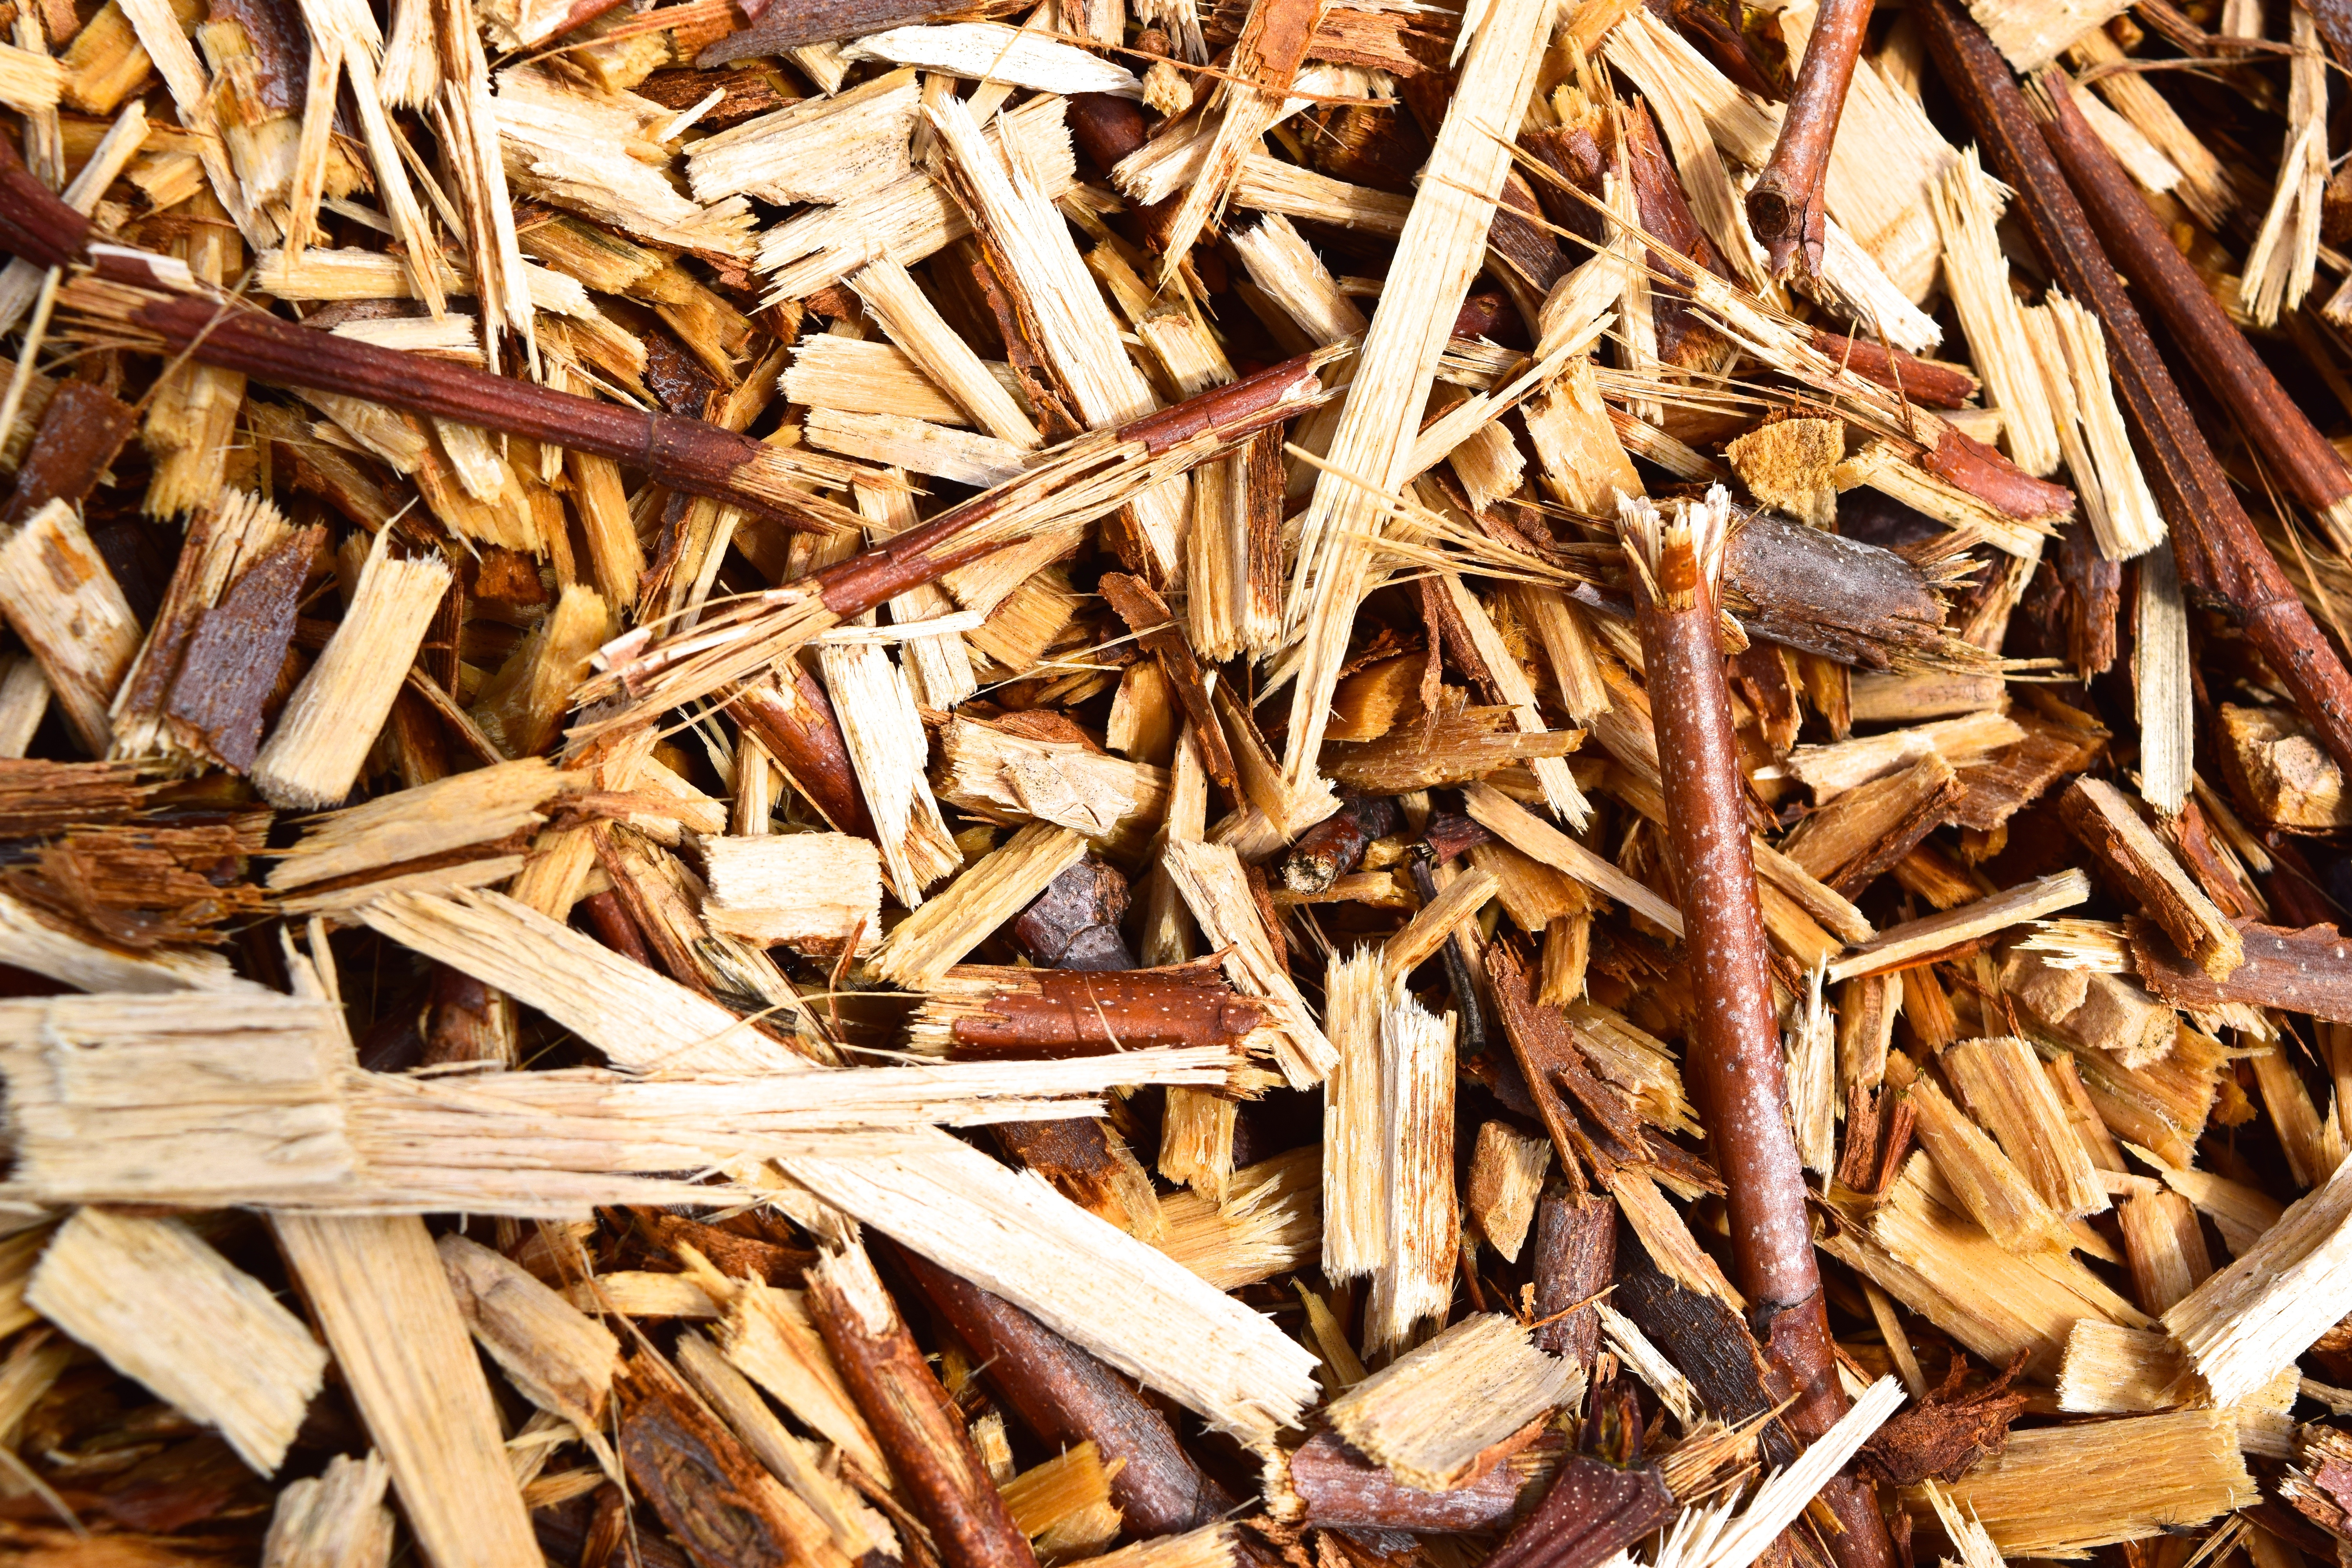
branch, plant, wood, food, crop, soil, agriculture, lumber, twig, straw, crushed, scrap, chips, wood chips, wood splitter, snippets, splitter, grass family, wood wedges, wood pieces, wood rasp